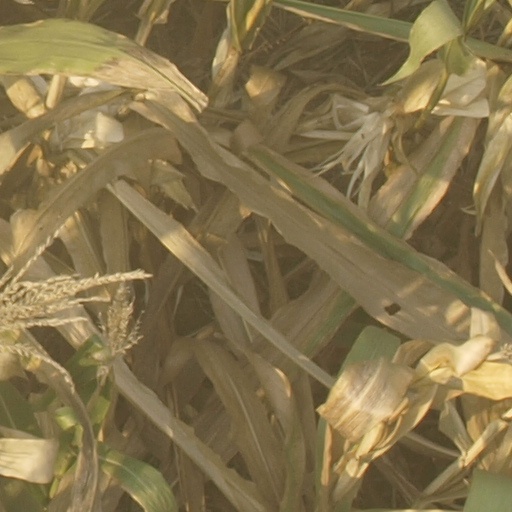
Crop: maize; corn